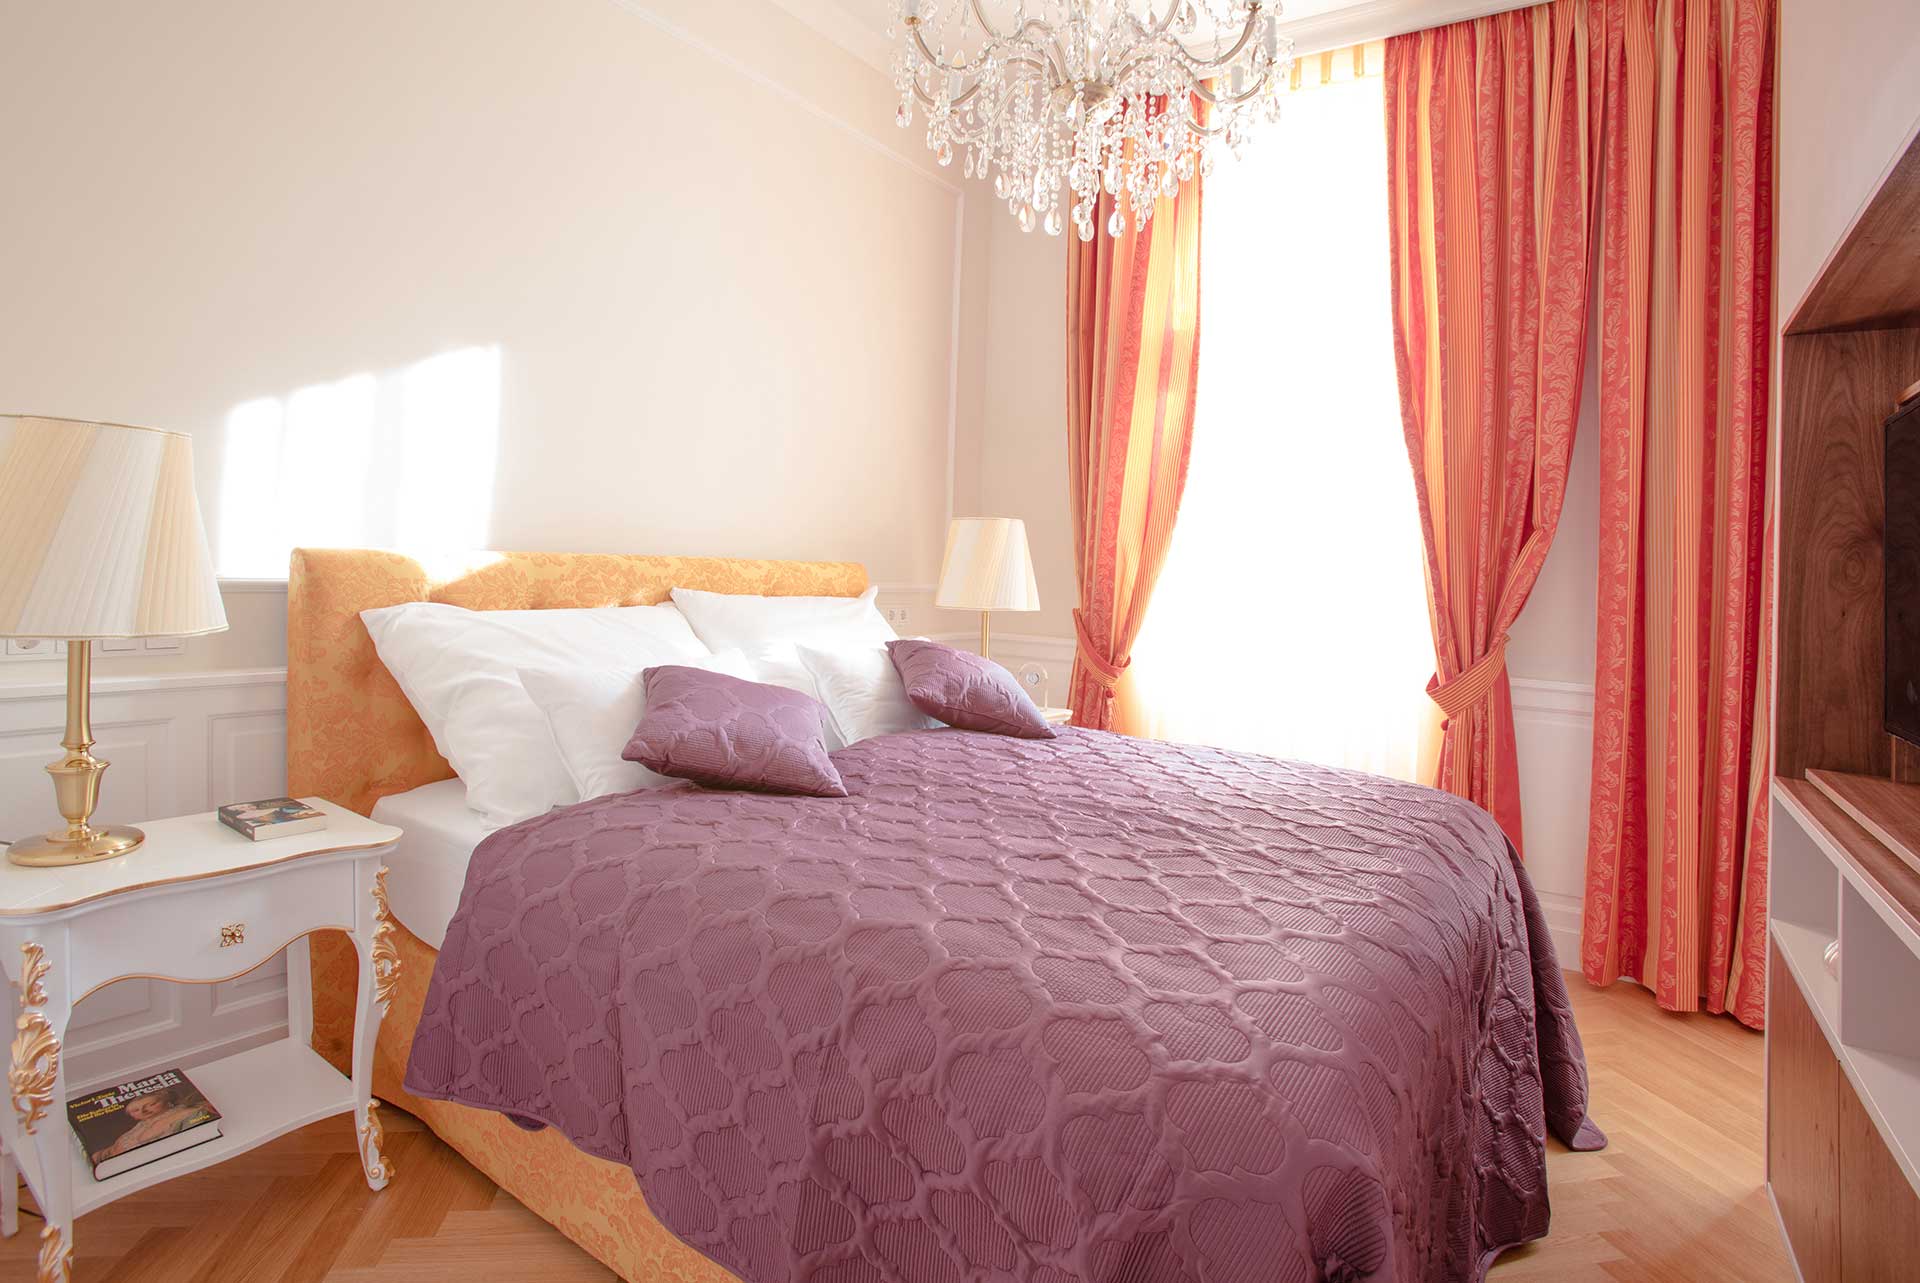
bedroom, bed, furniture, room, bed sheet, property, bedding, interior design, curtain, bed frame, pink, window treatment, wall, floor, mattress, window covering, suite, textile, house, real estate, duvet cover, building, ceiling, linens, hardwood, architecture, nightstand, boutique hotel, comfort, home, duvet, pillow